Terry Clark (drug smuggler)

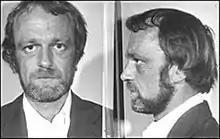
Mugshot of Terry Clark (1979)

Terrance John Clark (12 November 1944 – 12 August 1983), also known by the aliases Terry Sinclair, Alexander James Sinclair, Tony Bennetti, the Australian Jackal and Mr Big, was the head of the Mr Asia drug syndicate, which imported heroin into New Zealand, Australia and the United Kingdom in the 1970s. Clark was the 'second' head man of the syndicate and became the lead having successfully plotted the murder of Marty Johnstone, the man who became known as Mr Asia.